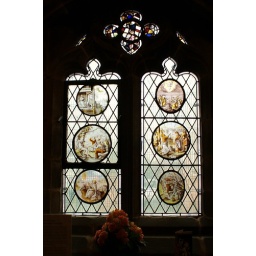
Stained glass windows even in the Vestry in St. Mary's Shrewsbury.